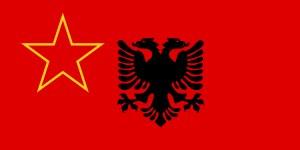
Le drapeau du Kosovo a été adopté lors de la déclaration unilatérale d'indépendance vis-à-vis de la Serbie le 17 février 2008. C'est le premier drapeau officiel de la province, car même lorsque la province était placée sous l'autorité des Nations unies, c'était le drapeau des Nations unies qui était utilisé lors des réunions internationales.